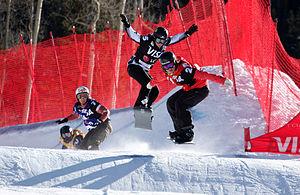
Alexandra Jekova, née le 5 octobre 1987 à Sofia, est une snowboardeuse bulgare spécialisée dans les épreuves de parallèle et de snowboardcross.